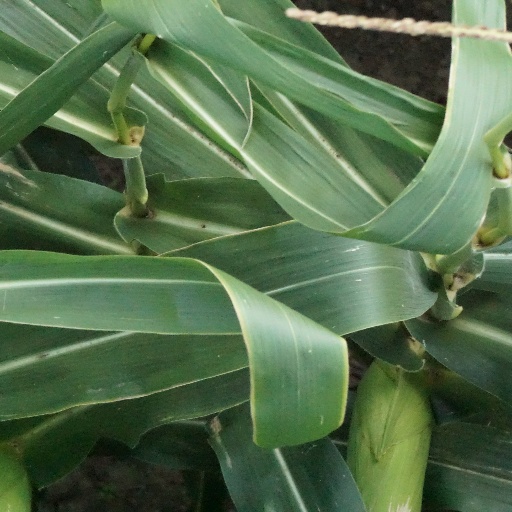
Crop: maize; corn